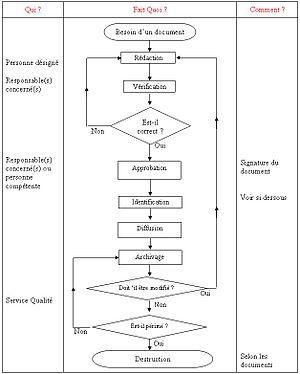
Une procédure dans le domaine de l'entreprise et des affaires désigne une manière spécifiée d'effectuer un ensemble de tâches. Elle représente la mise en œuvre de tout ou d'une partie d'un processus et est destinée à être reproductible. Elle décrit ainsi étape par étape l'enchainement des tâches à réaliser, et les rôles et responsabilités associées.